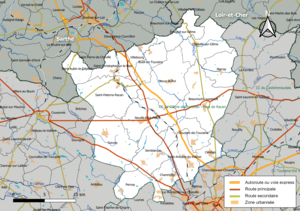
Carte de la communauté de communes de Gâtine et Choisilles - Pays de Racan, département d'Indre-et-Loire, France. Composition au 1er janvier 2019.
La communauté de communes de Gâtine et Choisilles - Pays de Racan est un établissement public de coopération intercommunale créé le 1ᵉʳ janvier 2017.